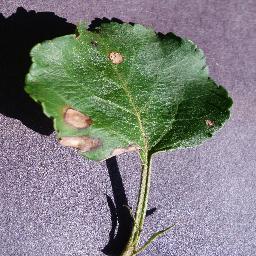
Label: Apple___Black_rot